Treasure hunting

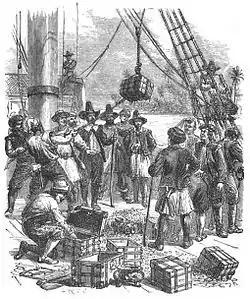
Massachusetts treasure hunter Sir William Phips raising treasure found from a Spanish shipwreck in 1687.

Treasure hunting is the physical search for treasure. One of the most popular types of modern day treasure hunters are historic shipwreck salvors. These underwater treasure salvors try to find sunken shipwrecks and retrieve artifacts with both commercial and archaeological value. In many instances, discovery of a wreck only occurs after searching tens of thousands of square nautical miles, thus making discovery normally impossible for archaeologists.